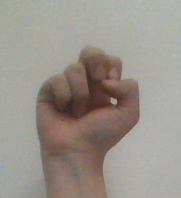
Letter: gaaf